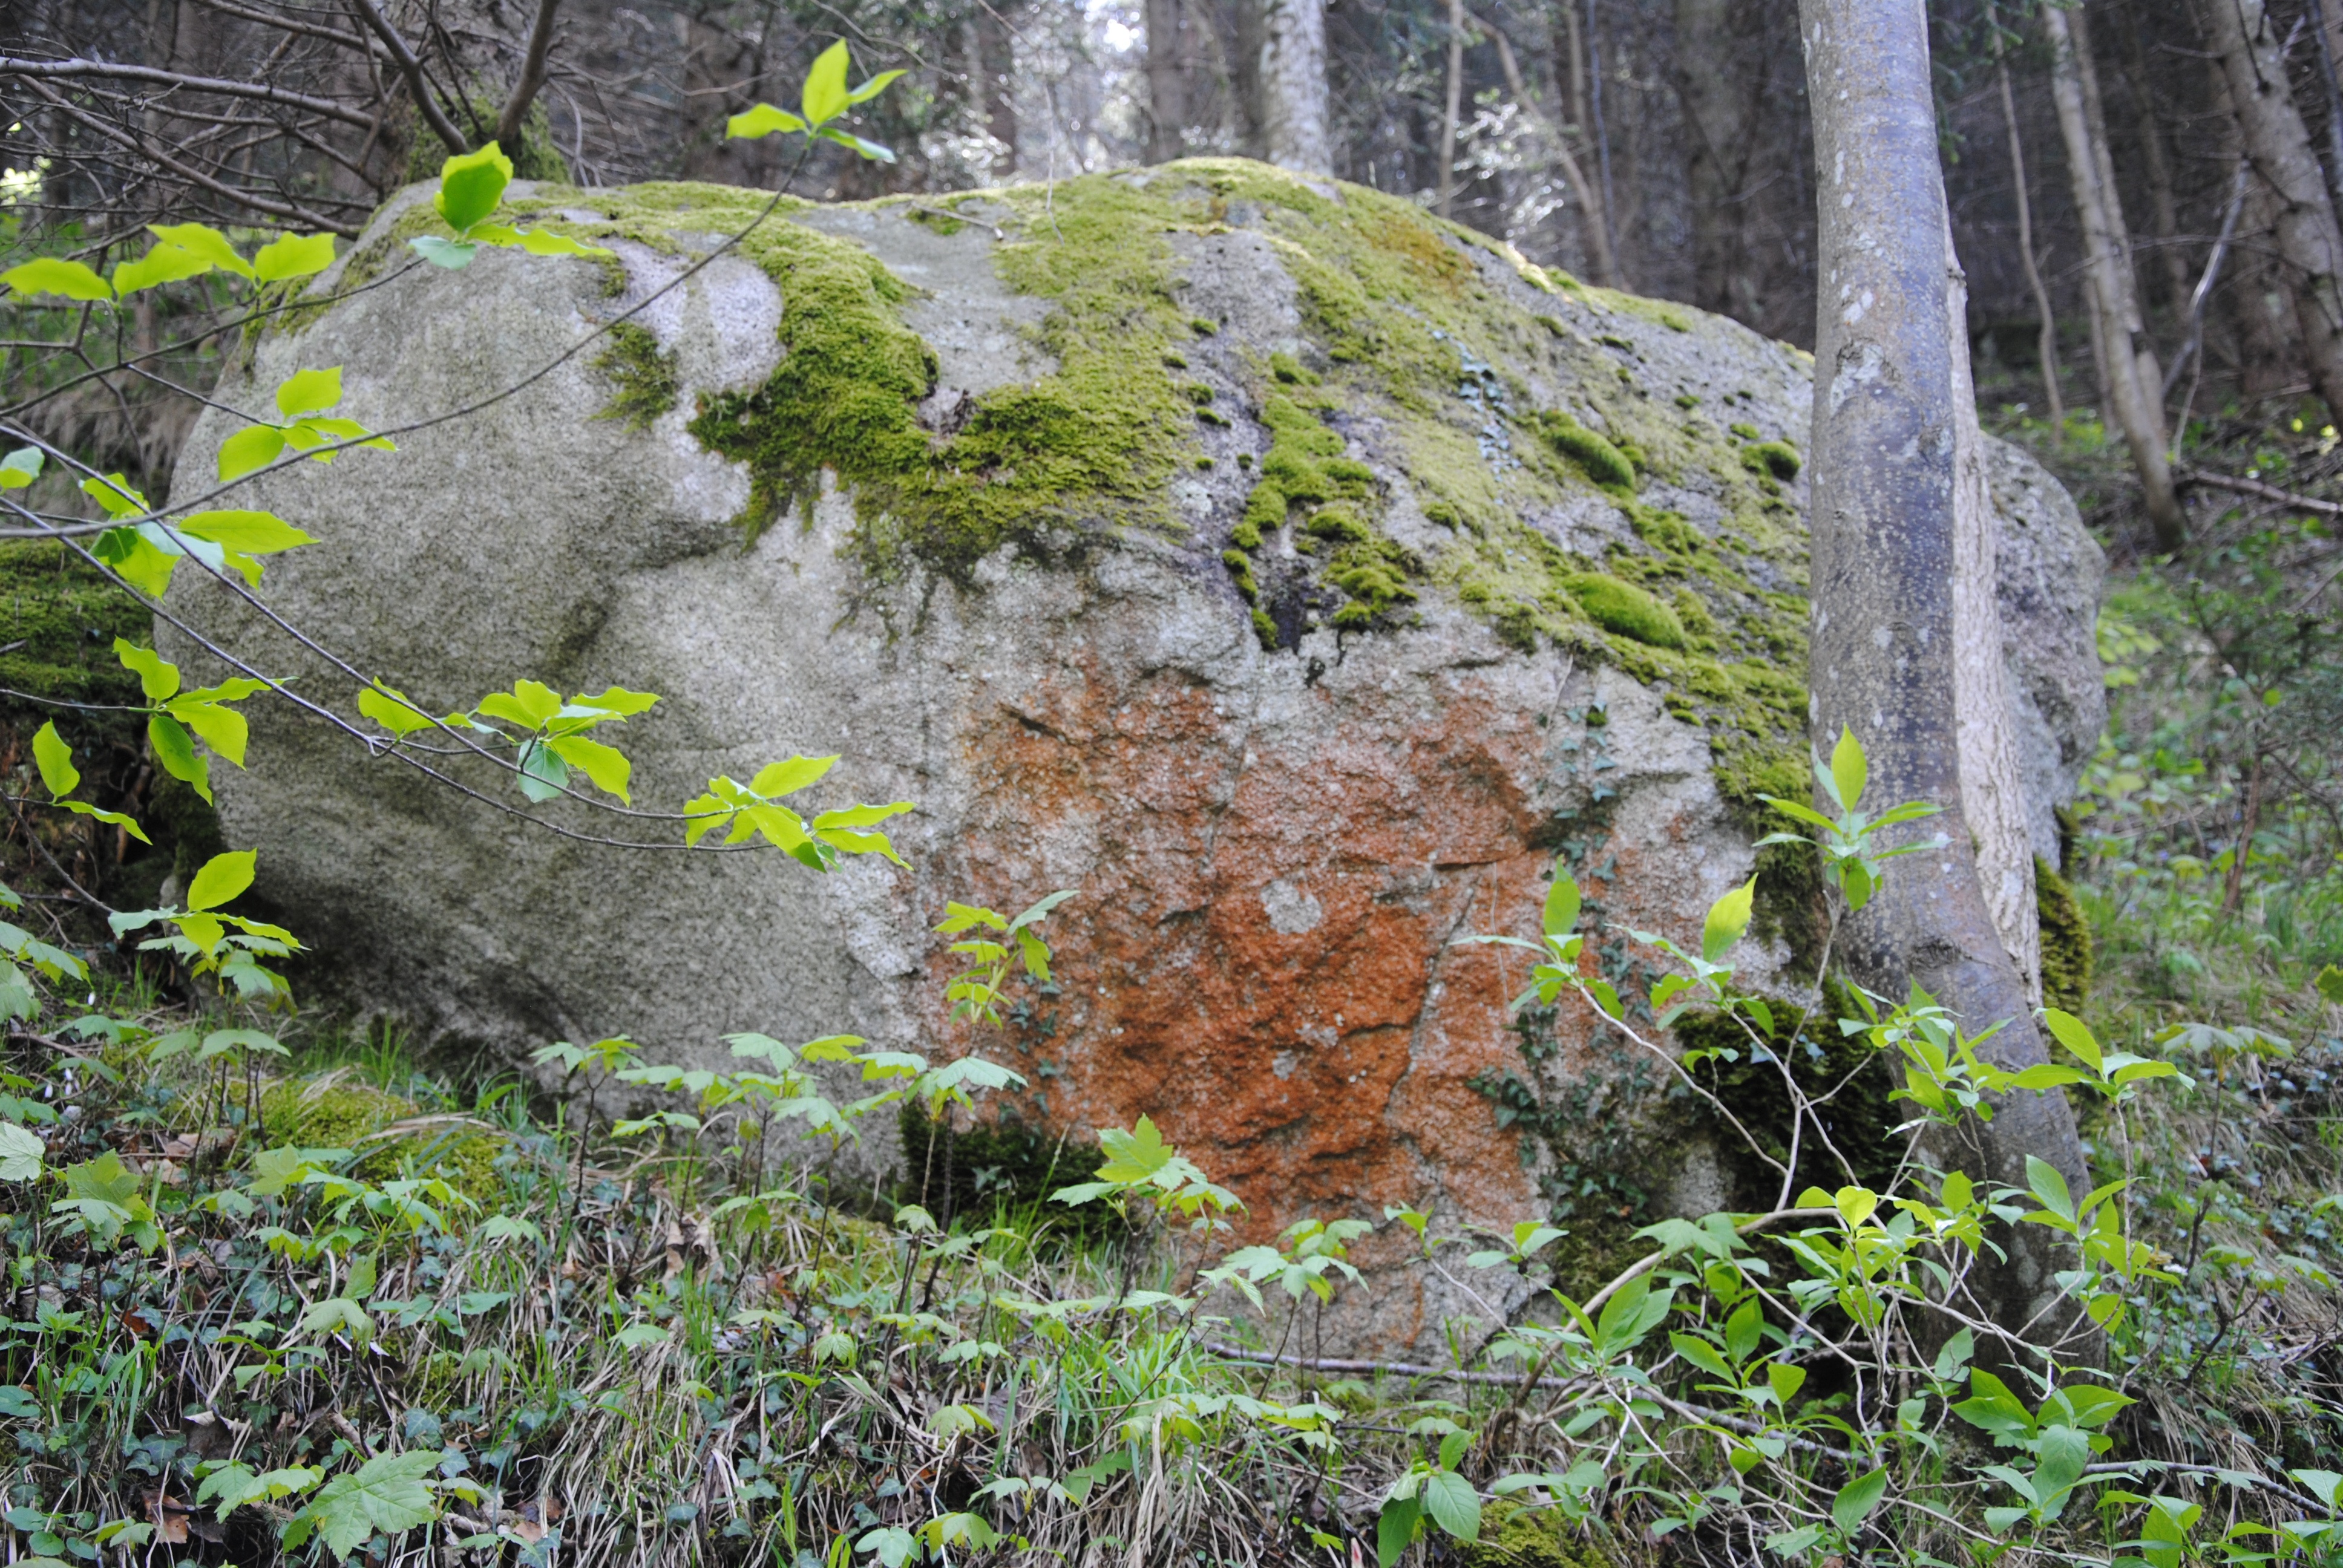
tree, nature, forest, rock, trail, ground, flower, stone, moss, stream, green, jungle, terrain, flora, material, trees, geology, rainforest, ravine, bavaria, woodland, silent, water feature, bemoost, chiemsee, foundling, geological phenomenon